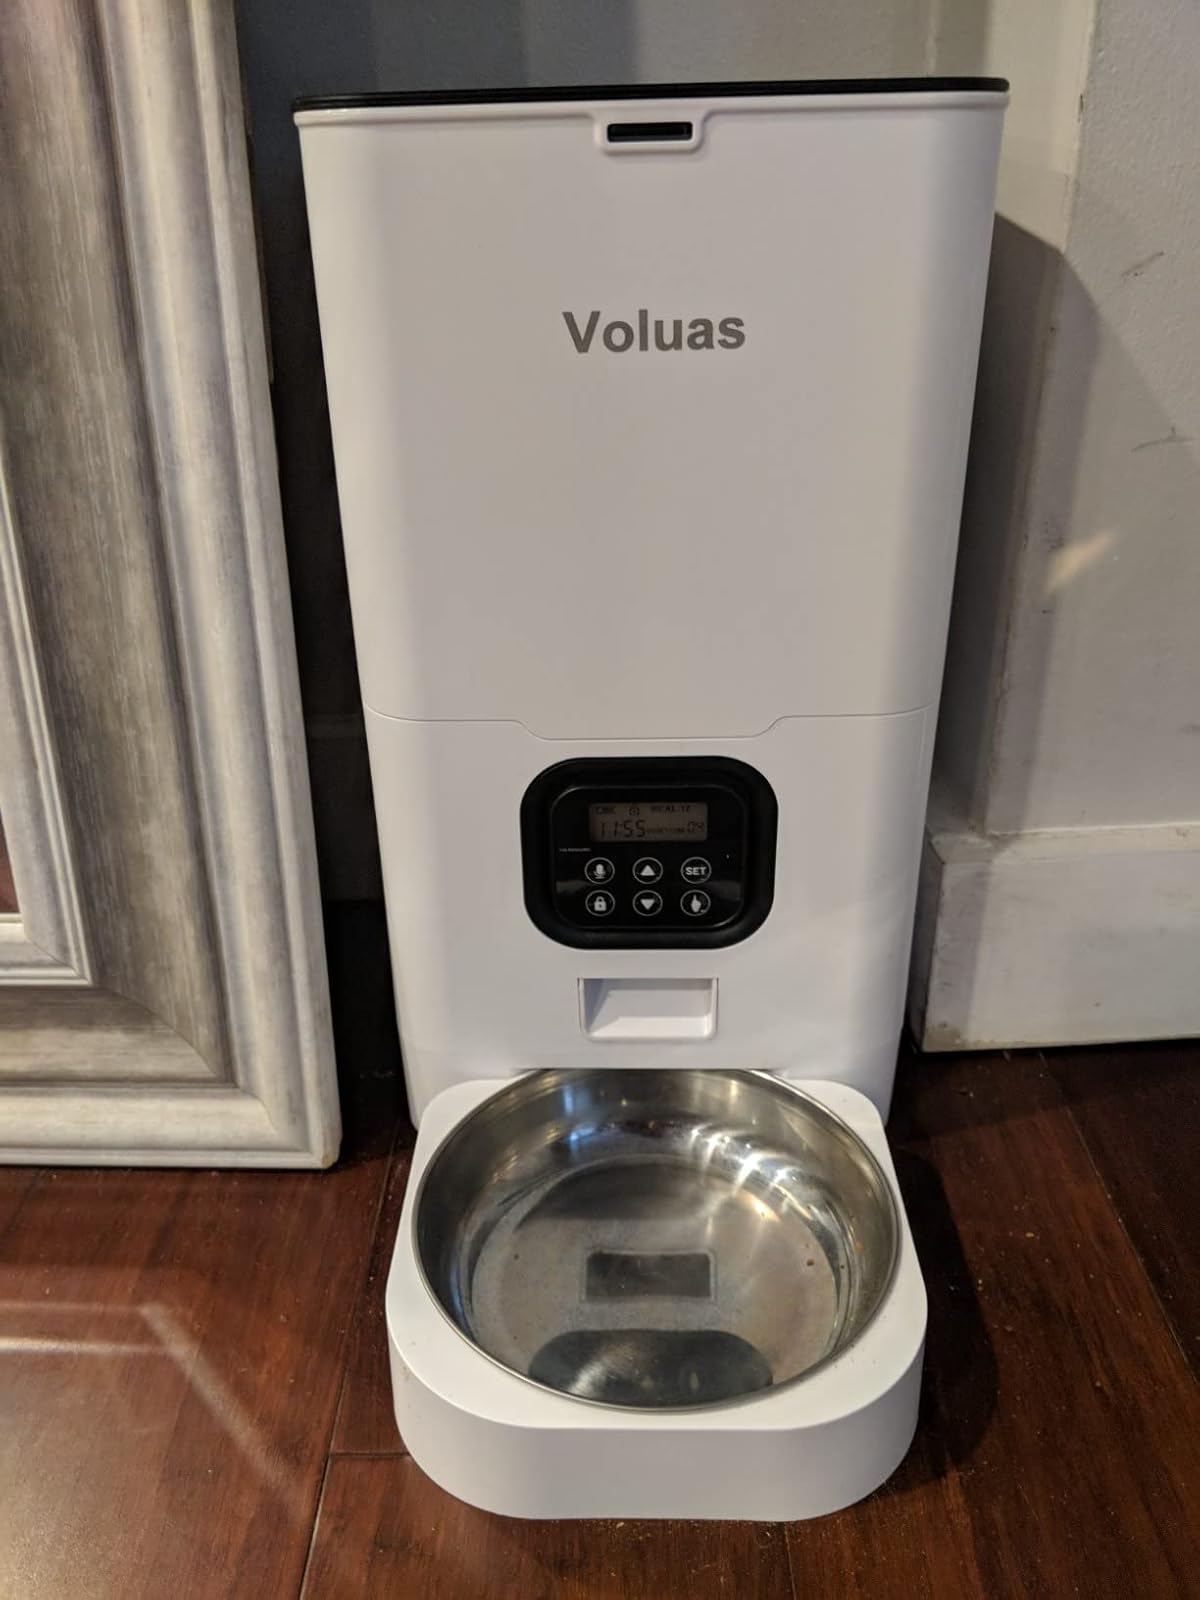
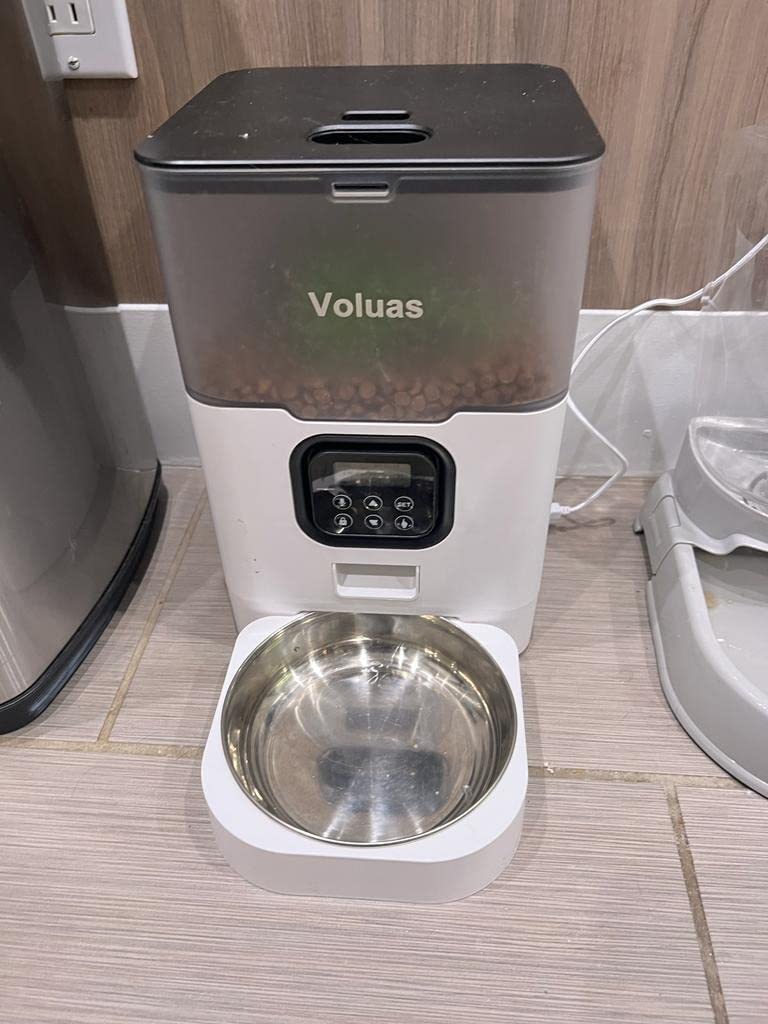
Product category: items_feeder
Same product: no